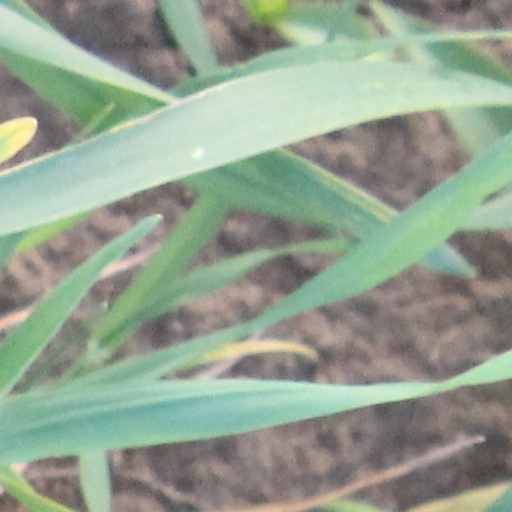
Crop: wheat